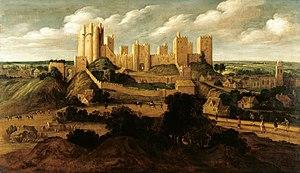
Le château de Pontefract se dressait autrefois dans le Yorkshire de l'Ouest, en Angleterre. Il fut le théâtre de l’assassinat de Richard II d'Angleterre, avant de faire l’objet de sièges spectaculaires au cours de la Première Révolution anglaise.
La famille de Lacy, qui tient son nom du toponyme Lassy dans le Calvados, est une famille du baronnage anglo-normand qui s'établit en Angleterre après la conquête normande de l'Angleterre.
Blanche de Lancastre, née le 25 mars 1345 et morte le 12 septembre 1368, est la seconde fille et, en définitive, l'unique héritière d'Henri de Grosmont, 1ᵉʳ duc de Lancastre, et de son épouse Isabelle de Beaumont. Elle joue historiquement un rôle important en tant que première épouse de Jean de Gand, fils du roi Édouard III d'Angleterre. Leur mariage est à l'origine de la puissante maison de Lancastre, qui acquiert richesse, influence et titres pendant la fin du XIVᵉ siècle et la première moitié du XVᵉ siècle. Le seul fils issu de l'union de Blanche et de Jean est le roi Henri IV, qui devient le premier membre de la maison de Lancastre à ceindre la couronne d'Angleterre.